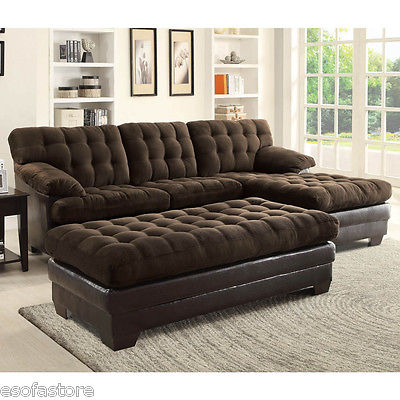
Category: sofa